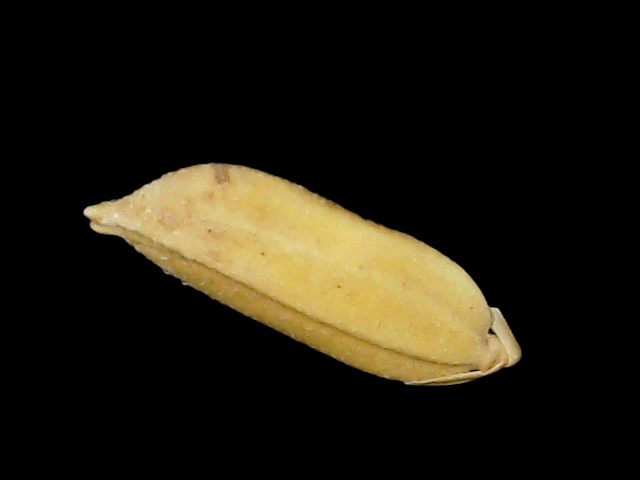
Rice variety: Binadhan24